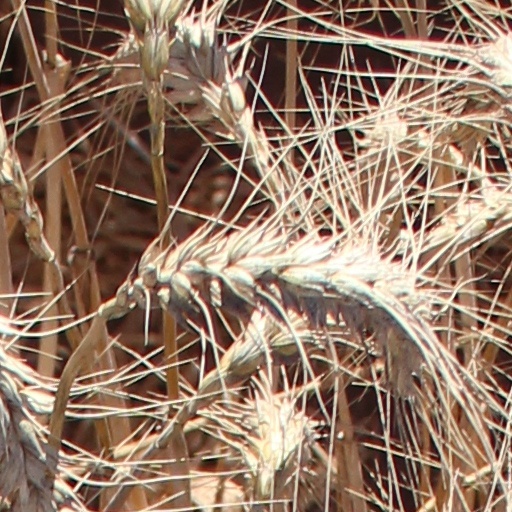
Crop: wheat